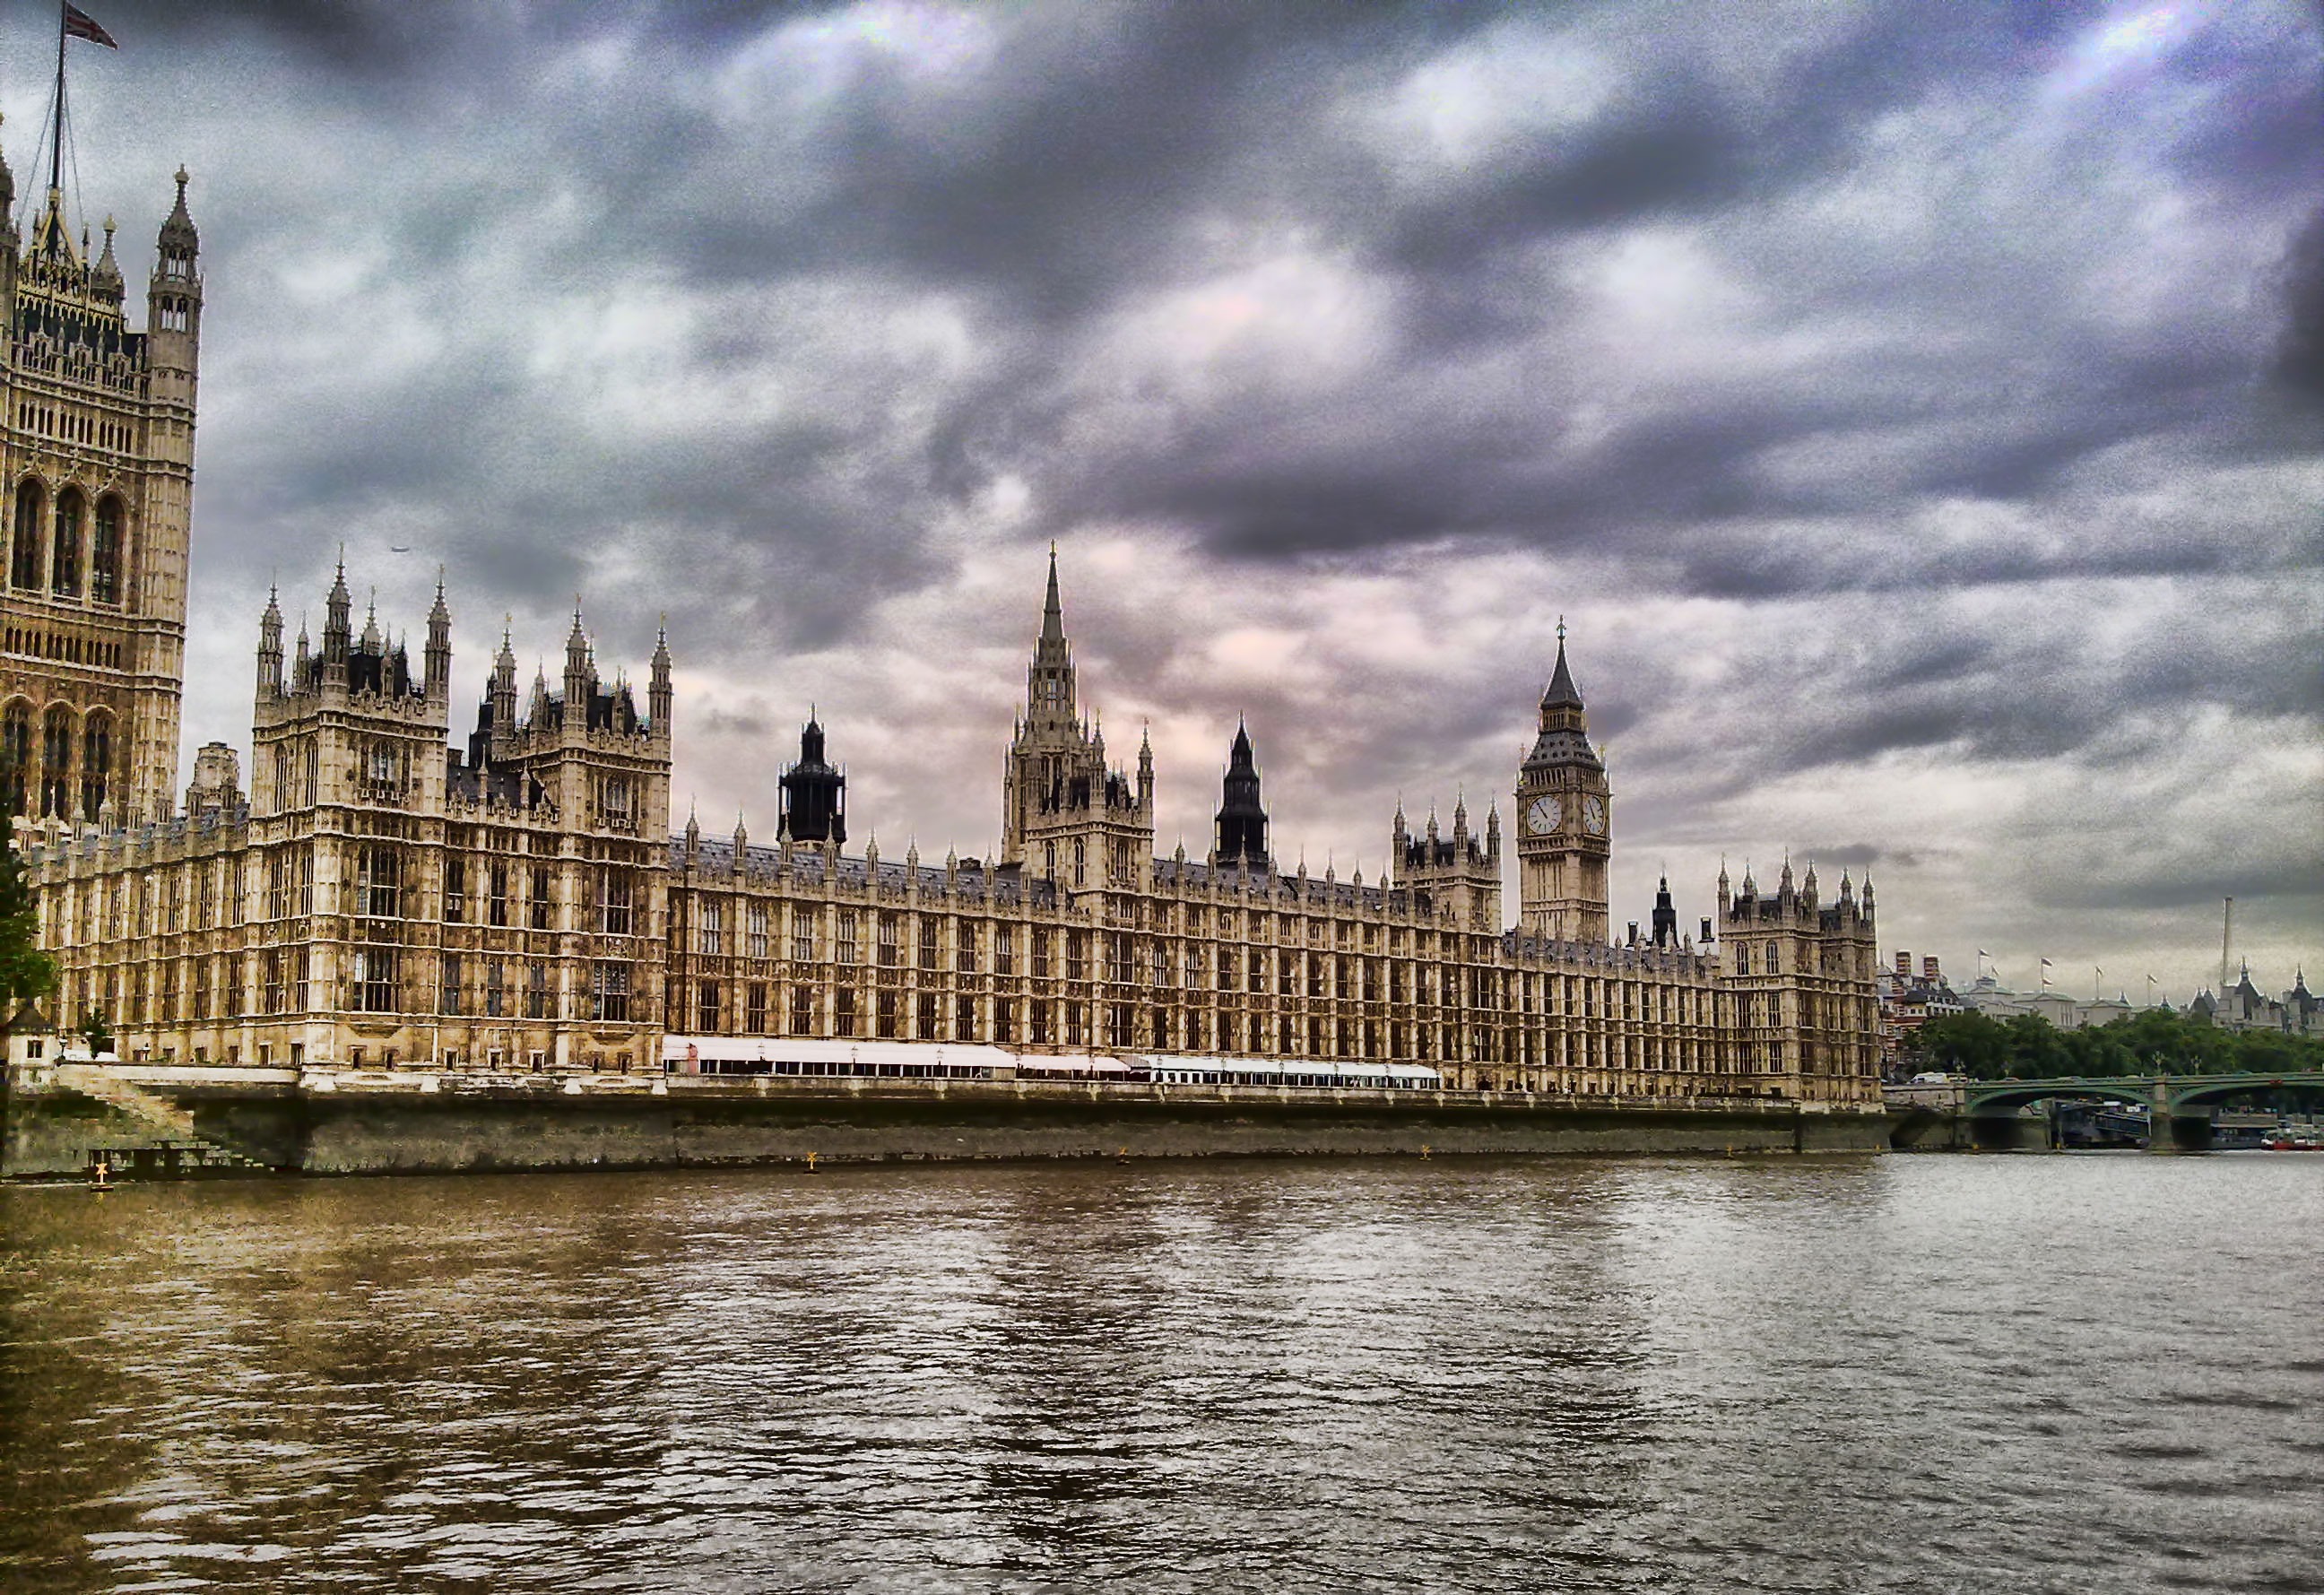
water, structure, sky, bridge, skyline, chateau, palace, city, urban, river, cityscape, reflection, castle, landmark, waterway, big ben, england, london, outside, hdr, clouds, parliament, buildings, reflections, famous, government, historical, cities, destinations